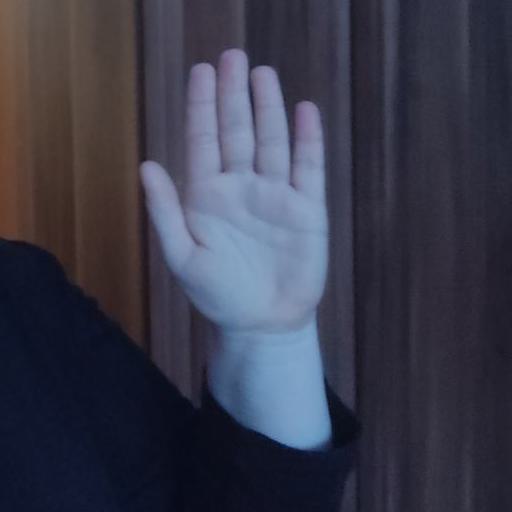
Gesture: stop